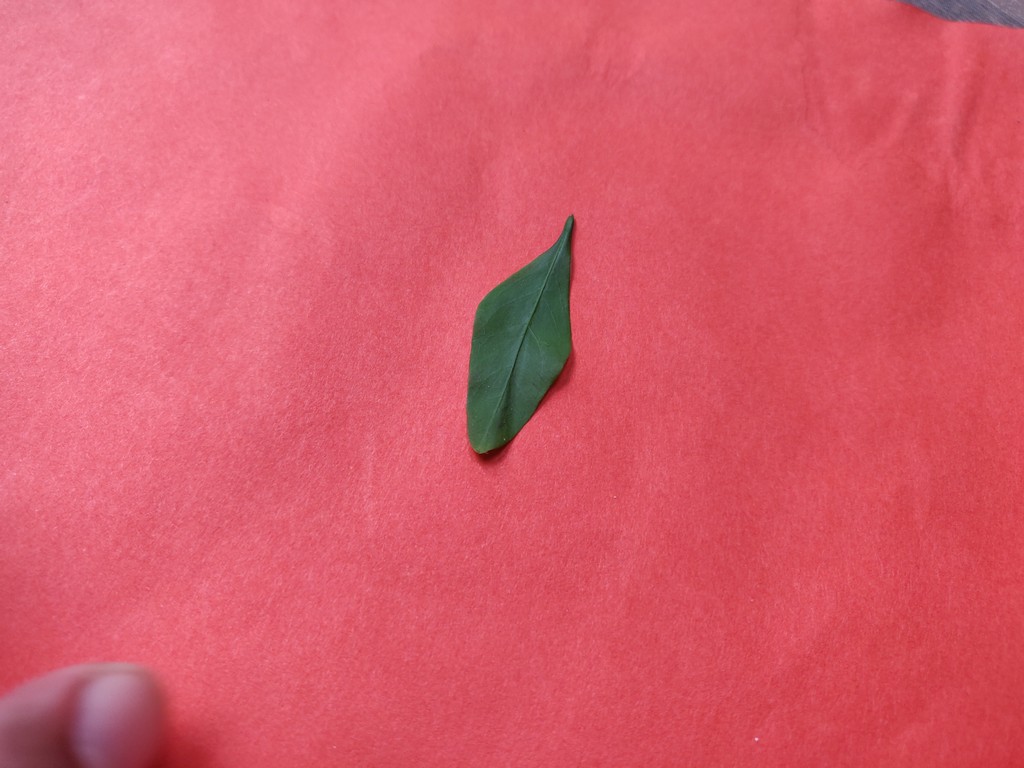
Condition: Healthy
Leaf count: single
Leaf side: front